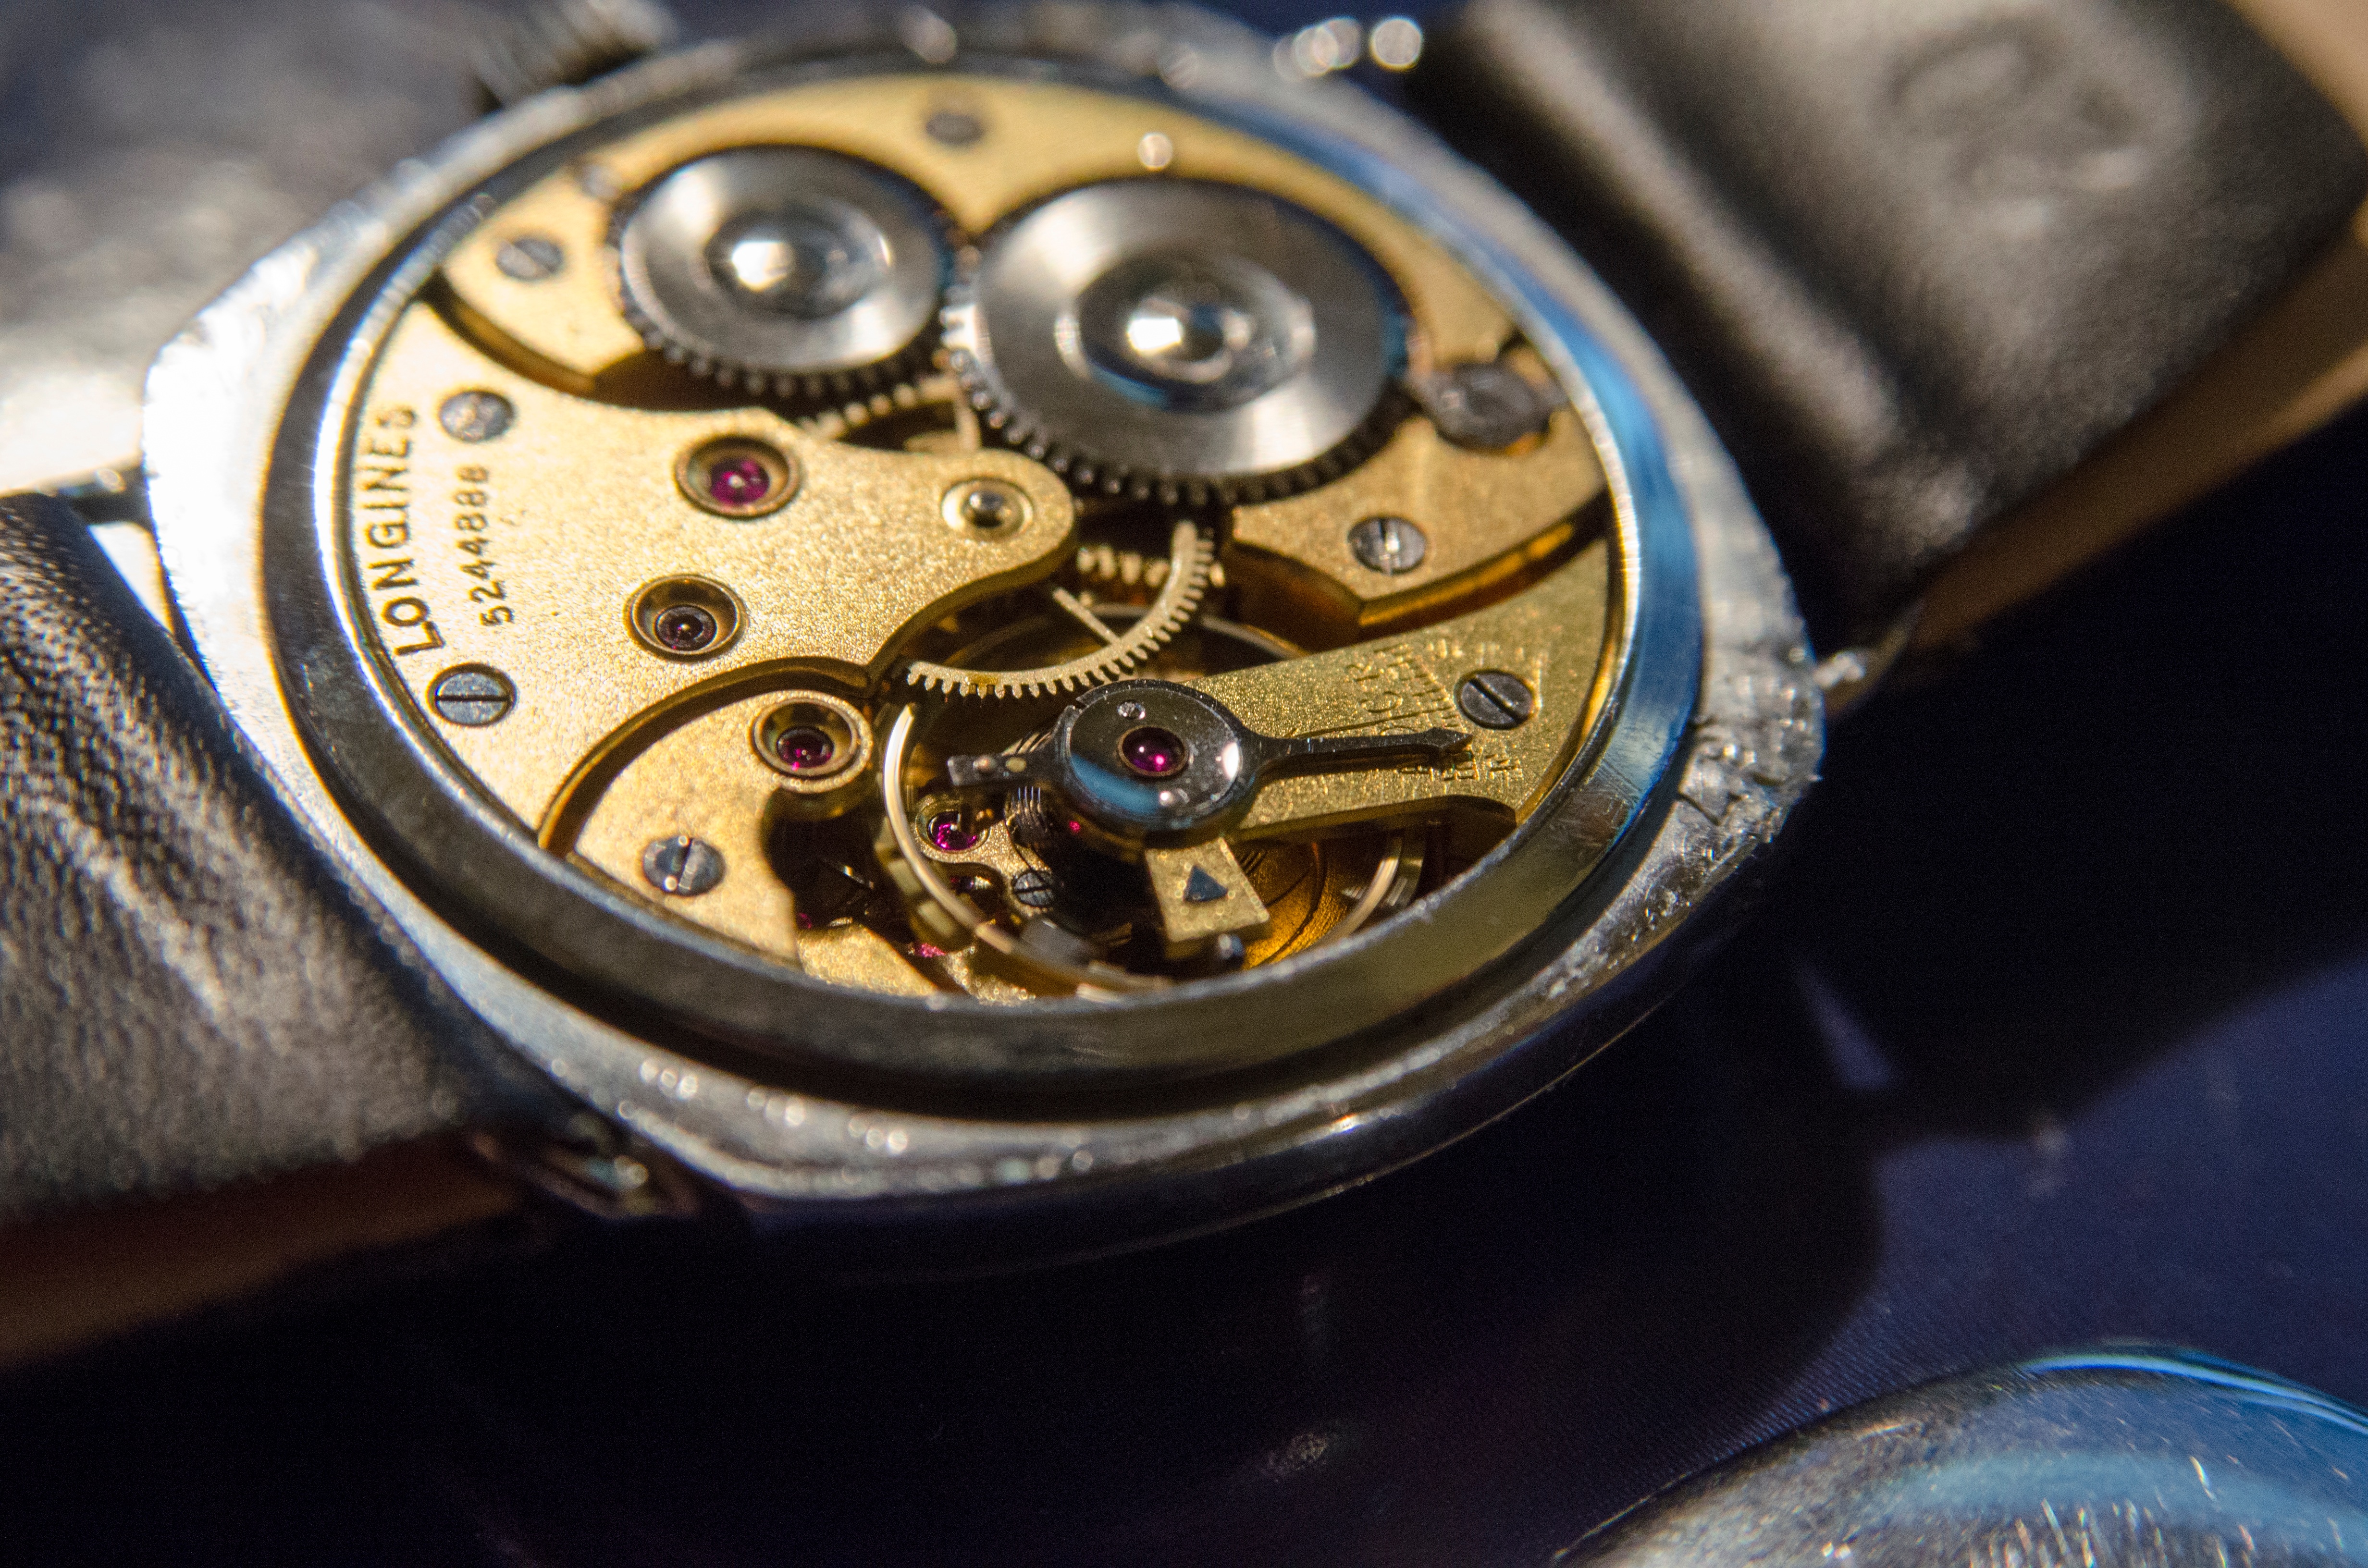
watch, hand, close up